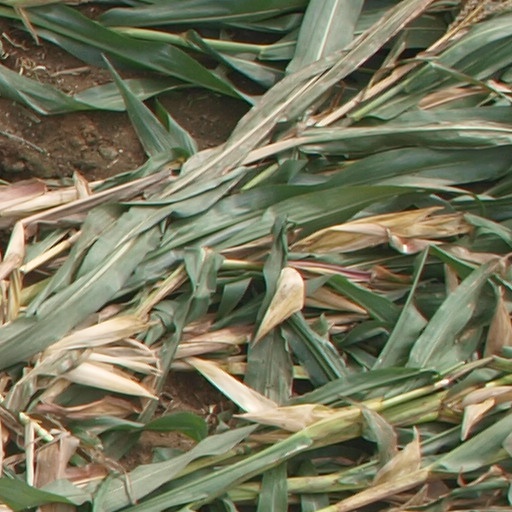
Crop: maize; corn